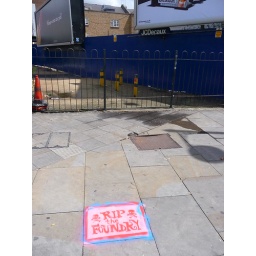
New hoarding up around the Foundry, sign above the door ripped down and now firmly closed :(